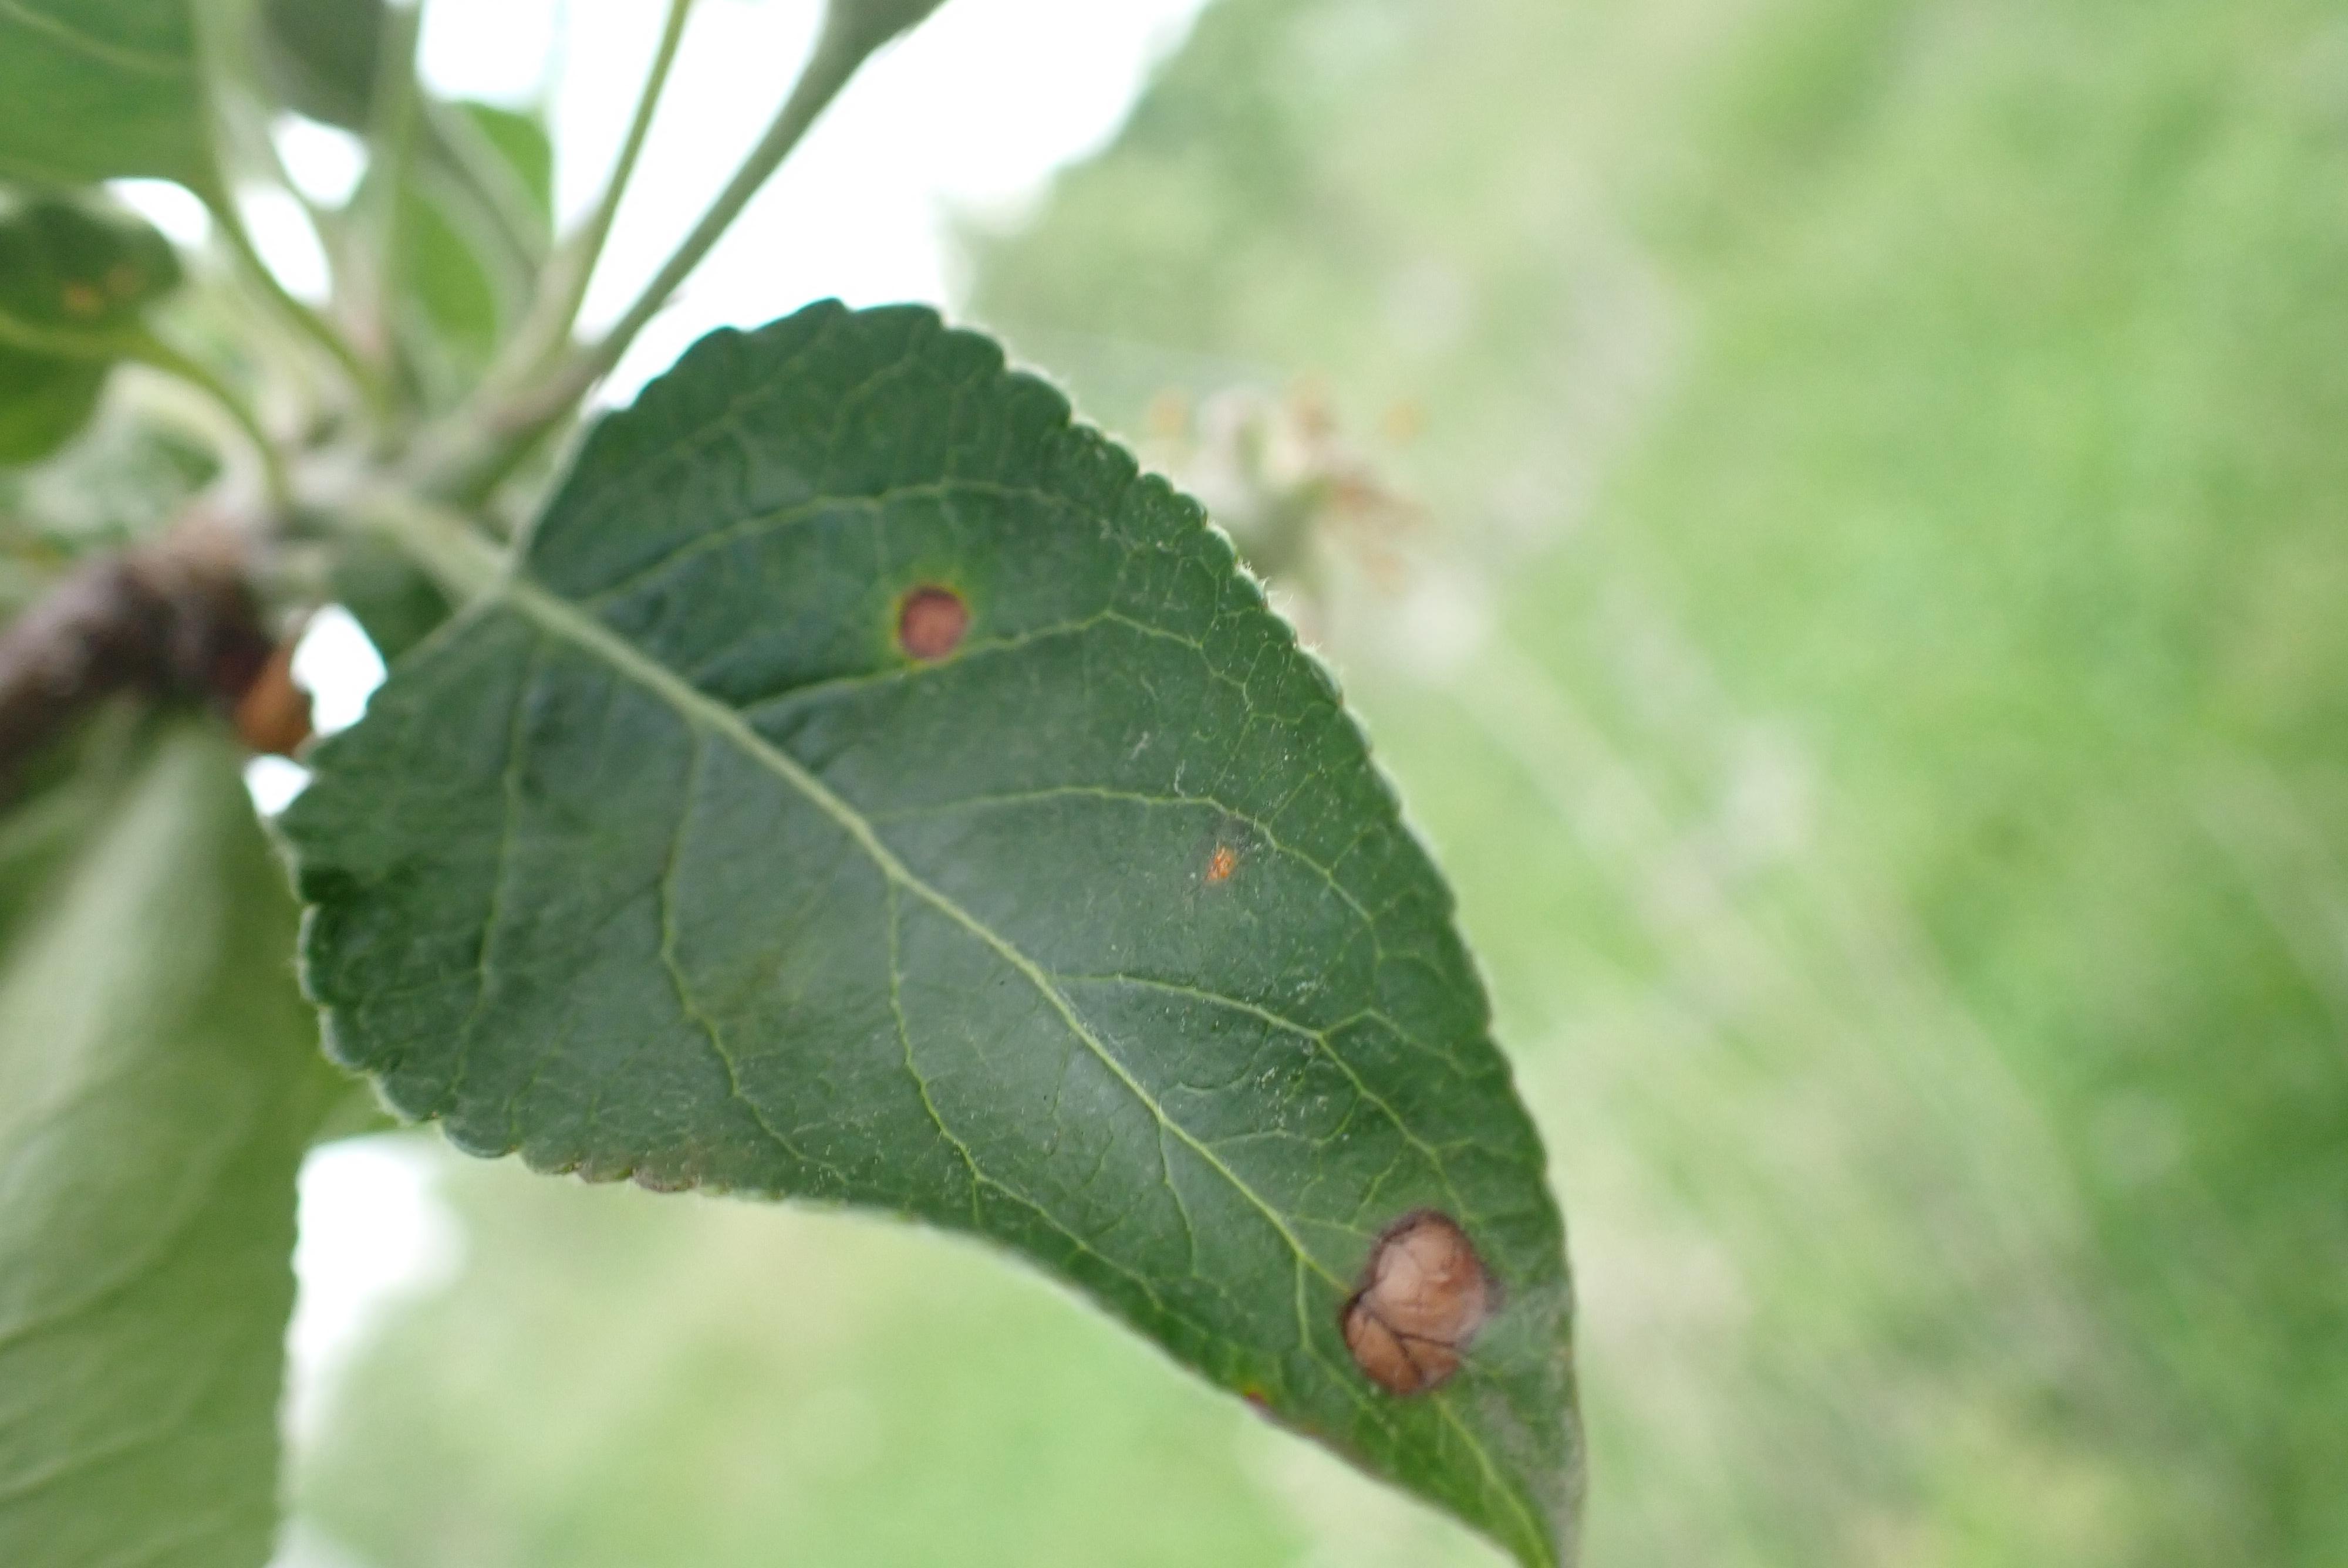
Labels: frog_eye_leaf_spot